Renzo Rivolta

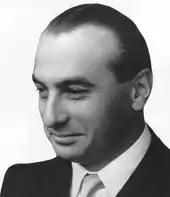

In 1939 Rivolta founded ‘Isothermos’ a successful manufacturer of refrigeration units. After World War II his company began producing motor scooters and then motorcycles. By 1950, Isothermos was renamed Iso Autoveicoli and was Italy's third largest two-wheel producer, behind Vespa and Lambretta. Rivolta produced home appliances, and Iso scooters, before moving to car production. In 1952 he developed the Isetta microcar (which he described as "half motorcycle and half car") and sold the car in Italy. The car became famous through the licensed production at BMW.